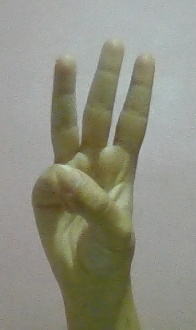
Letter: thaa